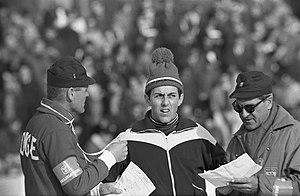
Magne Thomassen, né le 1ᵉʳ mai 1941 à Melhus, est un ancien patineur de vitesse norvégien.